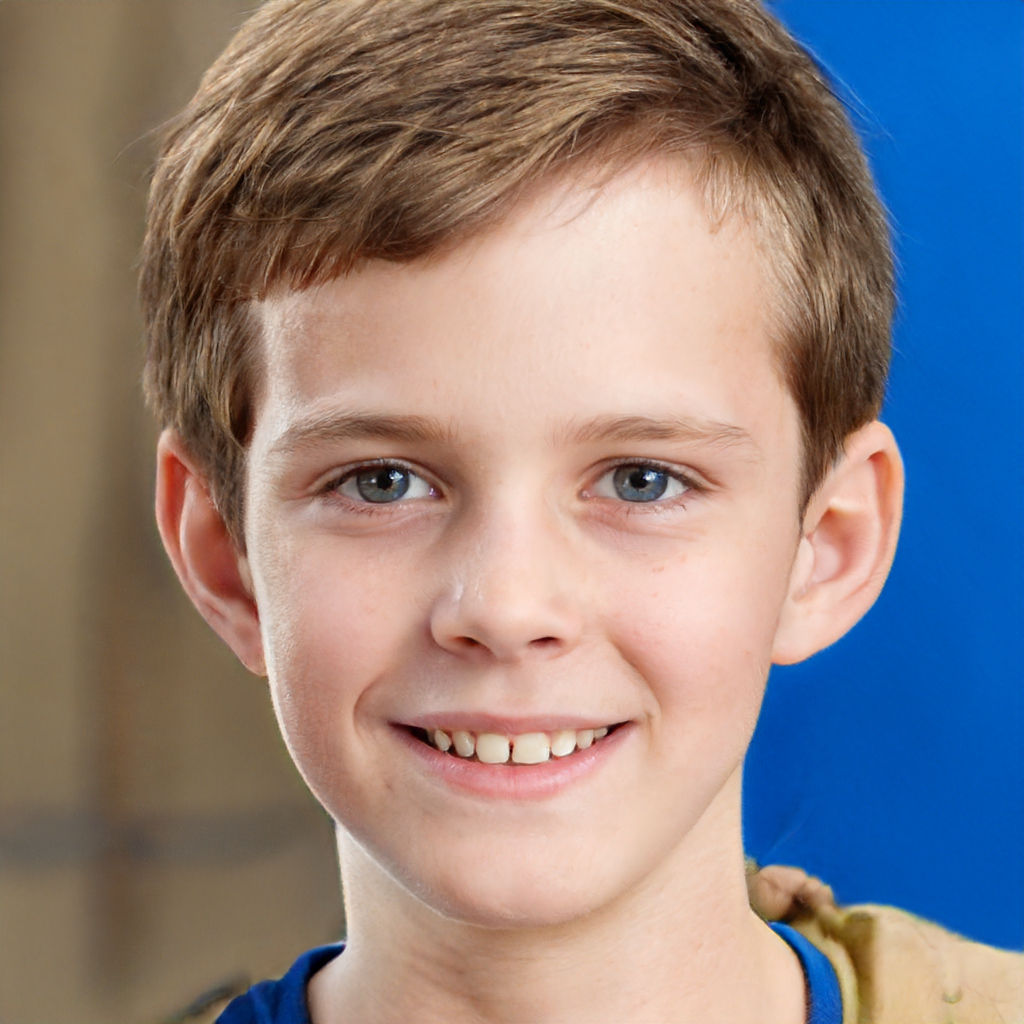
Gender: Male